Canberra Girls Grammar School

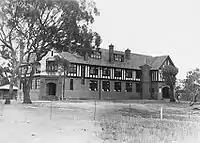
St Gabriel's School, 1928

From 1926 to early 1928, the Old Rectory of St John the Baptist Church, Reid, was leased from the Government by the Kilburn Sisters. The rectory was known as Glebe House, and was close to the city. In May 1927, the day before the opening of Parliament House, the foundation stone of the current site on Melbourne Avenue at Deakin, was laid by Lewis Radford, Bishop of the then Diocese of Goulburn. The school officially moved into its new site in 1928. In 1933, the school was renamed Canberra Church of England Girls Grammar School (CCEGGS).